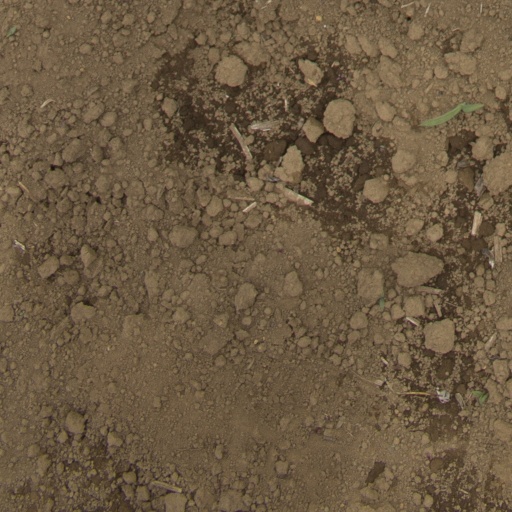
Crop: Jerusalem artichoke